Nordic folklore

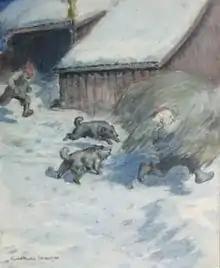
An illustration made by Gudmund Stenersen of an angry nisse stealing hay from a farmer

The "Nisse" (in southern Sweden, Norway and Denmark) or "tomte" (in Sweden) is a benevolent wight who takes care of the house and barn when the farmer is asleep, but only if the farmer reciprocates by setting out food for the nisse and he himself also takes care of his family, farm and animals. If the nisse is ignored or maltreated or the farm is not cared for, he is likely to sabotage the work instead to teach the farmer a lesson. Although the nisse should be treated with respect, some tales warn against treating him too kindly. There's a Swedish story in which a farmer and his wife entered their barn early in the morning and found a little, old, grey man sweeping the floor. They saw his clothing, which was nothing more than torn rags, and the wife decided to make him some new ones; when the nisse found them in the barn, however, he considered himself too elegant to perform any more farm labour and thus disappeared from the farm. Nisser are also associated with Christmas and the yule time. Farmers customarily place bowls of rice porridge on their doorsteps to please the nisser, comparative to the cookies and milk left out for Santa Claus in other cultures. Some believe that the nisse brings them presents as well.